R. Harold Zook

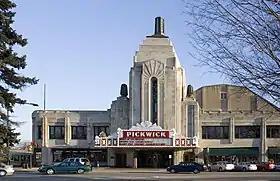
The Pickwick Theatre, in downtown Park Ridge

In partnership with architect William F. McCaughey, Zook designed the 1928 art deco style Pickwick Theatre in Park Ridge, Illinois. This was their only theater design, now listed on the National Register of Historic Places. The theater features a tower and lantern, a unique marquee and one of the original installations of a Mighty Wurlitzer theater organ.